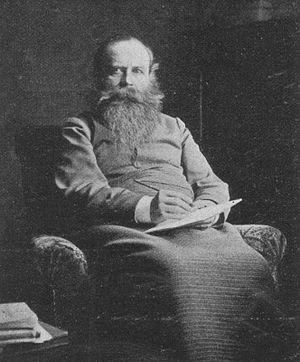
Christian Heinrich Arthur Drews, né le 1ᵉʳ novembre 1865 à Uetersen et mort le 19 juillet 1935 à Illenau, près d'Achern, région de Bühl, est un philosophe et écrivain allemand, représentant important de la pensée moniste idéaliste allemande, du mouvement de libre religion et un défenseur de la non-existence historique de Jésus-Christ